K1 De Ultimate

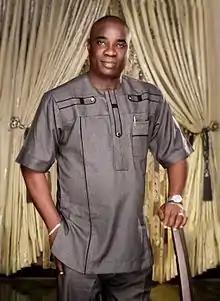

K1 De Ultimate (born Wasiu Omogbolahan Olasunkanmi Adewale Ayinde Marshal, 3 March 1957), is a Nigerian Fuji musician. He popularized a brand of the fuji genre based on the work of the fuji creator Ayinde Barrister known as Talazo fuji that appeals to all age groups, irrespective of tribe and background.